Bolsena

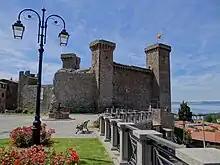
The Castle of Bolsena.

While it is fairly certain that the city is the successor to the ancient Roman town of Volsinii (sometimes termed "Volsinii Novi" – New Volsinii – to distinguish it from the Etruscan city), scholarly opinion is sharply divided as to whether "Volsinii" was the same as the ancient Etruscan city of Velzna or Velsuna (sometimes termed "Volsinii Veteres" – Old Volsinii), the other candidate being Orvieto, 20 km (12 mi) NE. George Dennis pointed out that the town of Bolsena has no Etruscan characteristics; for example, Etruscan cities were built on defensible crags, which the hill on which the castle is situated is not. The Roman historian Pliny the Elder said that a bolt from Mars fell on Bolsena, "the richest town in Tuscany" and that the city was entirely burned up by this bolt. The population moved to another site, which Dennis thought was Bolsena. The new city was named after the old, hence Roman Bolsena has an Etruscan name. Dennis suggests a number of crags in the area including Orvieto but does not favor Orvieto on the grounds that it is too far away.